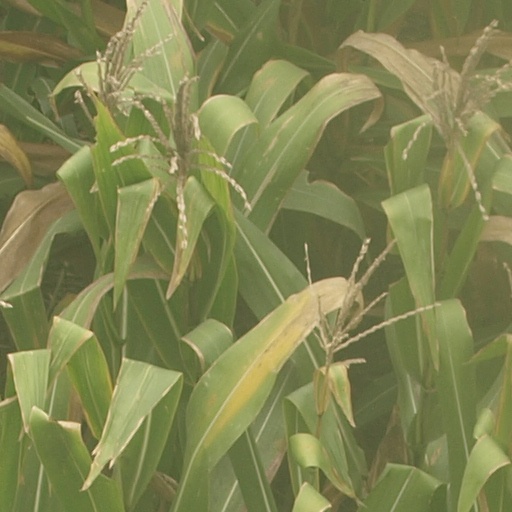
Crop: maize; corn